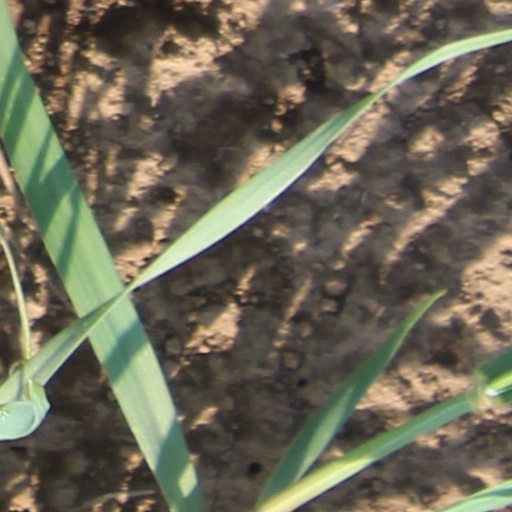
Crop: wheat